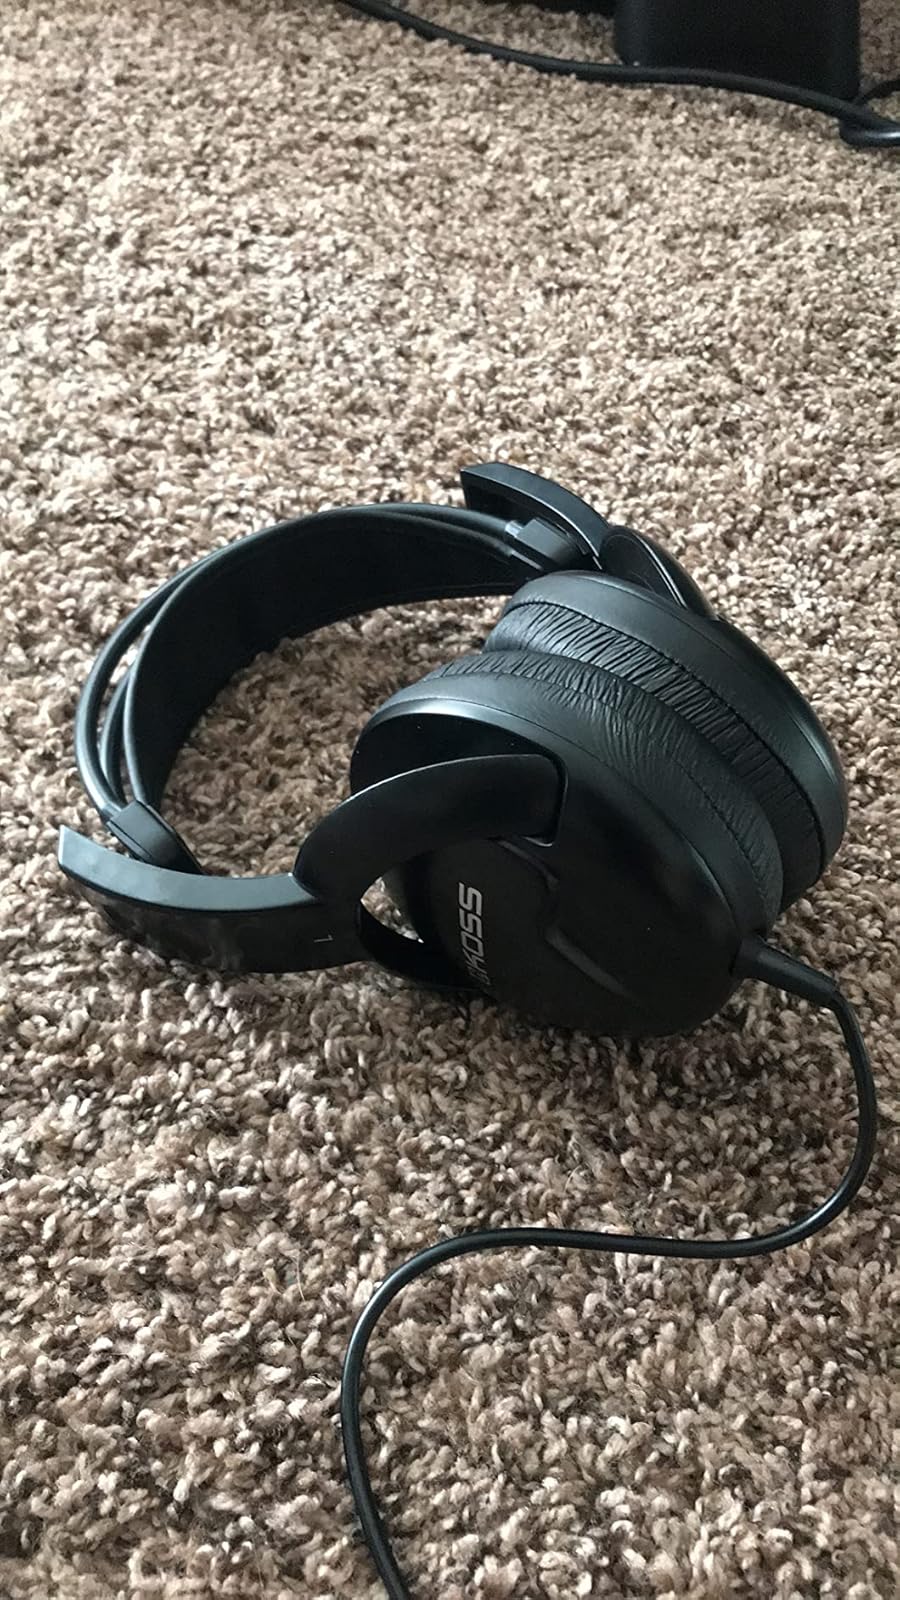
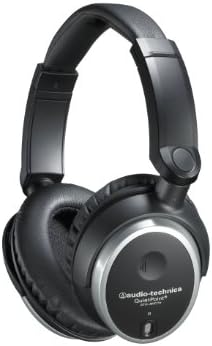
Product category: headphones
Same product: no